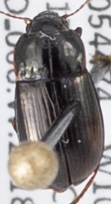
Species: Amara quenseli
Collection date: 2018-07-17
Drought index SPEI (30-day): -0.734
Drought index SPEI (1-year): -0.54
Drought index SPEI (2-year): -0.03